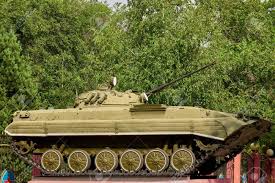
Label: BMP-2